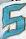
Number: 5